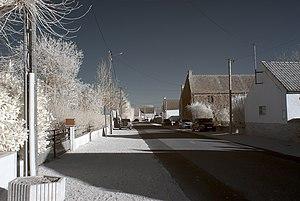
Rue d'Aval, Bessey-lès-Citeaux (Côte d'Or, Bourgogne, France) photographié avec un filtre infrarouge 720 nm. Català: Carrer d'Aval, Bessey-lès-Citeaux (Costa d'Or, Borgonya, França) fotografiat amb un filtre infraroig 720 nm. Español: Calle de Aval, Bessey-lès-Citeaux (Côte d'Or, Borgoña, Francia) fotografiado con un filtro infrarrojo 720 nm. &#x20